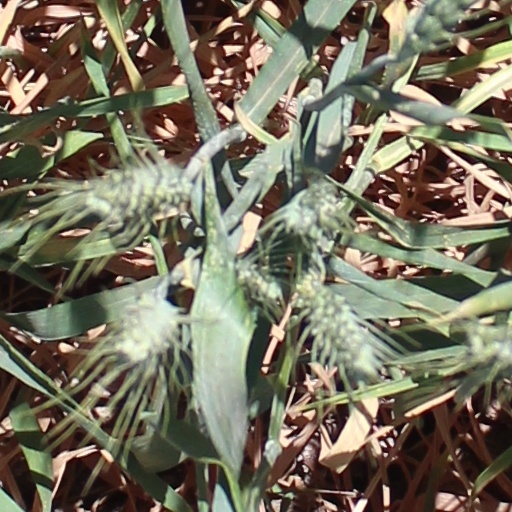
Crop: wheat